Michael Parkhurst

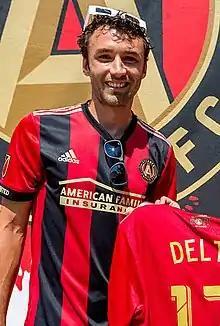
Parkhurst in 2017

Michael Finlay Parkhurst (born January 24, 1984) is an American former soccer player who played as a defender. The 2005 MLS Rookie of the Year and 2007 MLS Defender of the Year Award, Parkhurst was capable of playing both as a center back and right back. He played for the United States national team, including being a member of three CONCACAF Gold Cup squads and participating in the 2008 Summer Olympics. Parkhurst is a co-founder of USL Championship club Rhode Island FC.